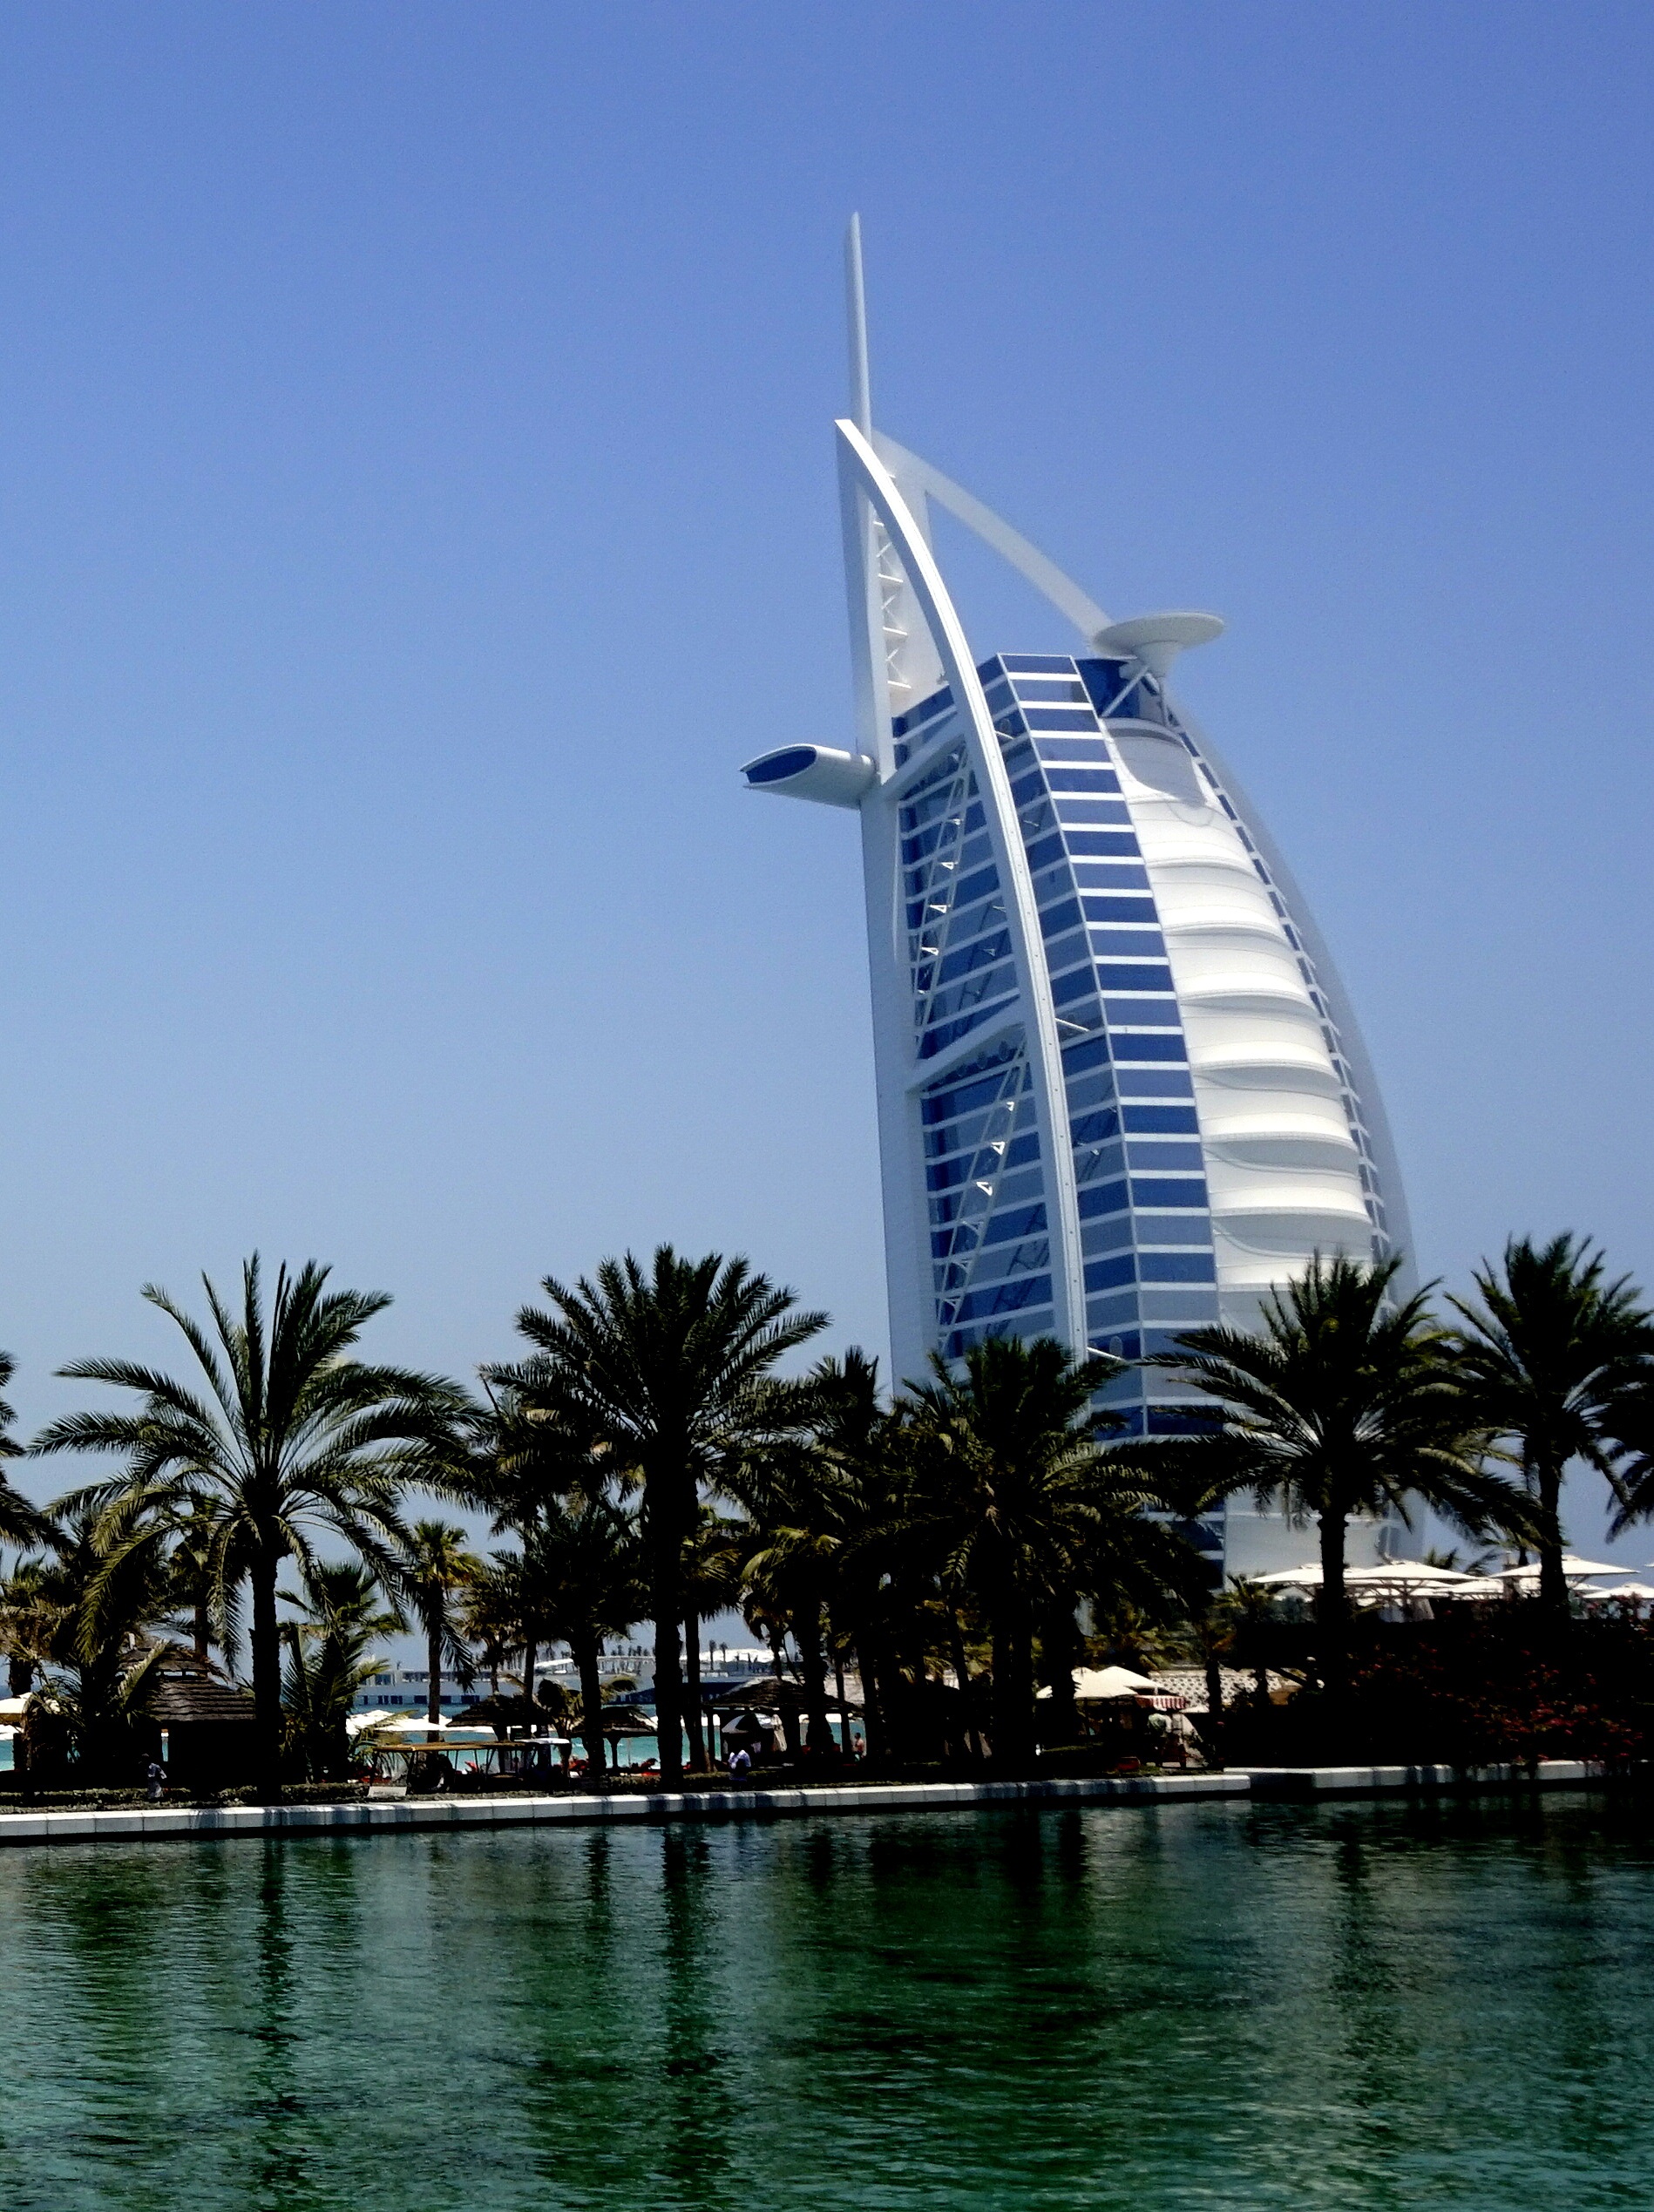
sea, water, dock, architecture, wind, building, city, skyscraper, reflection, tower, mast, dubai, holiday, landmark, marina, modern, tower block, structures, luxury, hotel, emirates, palm trees, burj al arab, burj, arecales, jumeirah beach